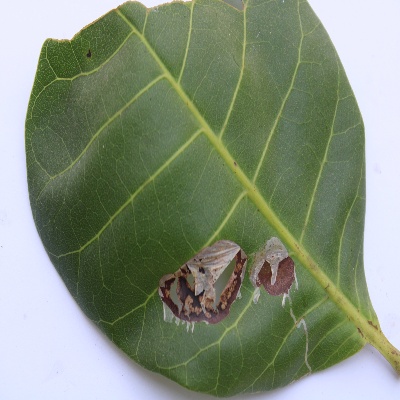
Crop: Cashew
Condition: leaf miner